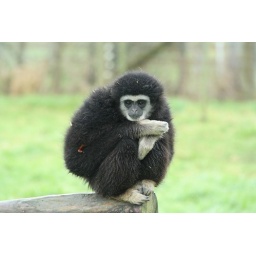
Don't think sitting in a field in the English Lake District in February is this chaps idea of fun!